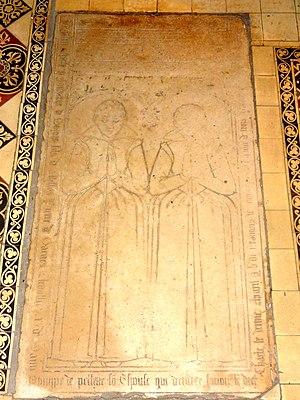
Pierre tombale.
L'église Saint-Martin est une église catholique paroissiale située à Ormoy-Villers, dans le département de l'Oise, en France. Sa partie la plus ancienne, le chevet du chœur, est de style roman et date de la première moitié du XIIᵉ siècle. Au cours de la seconde moitié du XIIᵉ siècle, le chœur de deux travées a été voûté d'ogives, et au XIVᵉ siècle, sa superficie a été dédoublée par l'adjonction d'un collatéral, mais peu de vestiges subsistent de cette époque. L'église souffre lourdement sous la guerre de Cent Ans, et les parties orientales sont en grande partie rebâties à la période gothique flamboyant, à la fin du XVᵉ siècle. La nef et son bas-côté, sans style véritable, pourraient comporter des parties du XIIᵉ siècle, mais le mur du nord date sans doute de la reconstruction flamboyante, et la façade est moderne. Sur le plan architectural, l'église Saint-Martin n'offre rien de bien remarquable. C'est une petite église rurale dont la relative complexité témoigne des vicissitudes du temps. Sa silhouette particulière, avec un pignon percé de deux fenêtres orienté vers le sud, et un bas-côté rustique, empêchent la confusion avec toute autre église des environs.